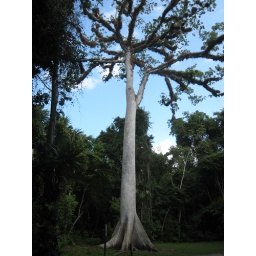
Ceiba tree in Tikal forest leading to the Gran Plaza